Potts Hill, New South Wales

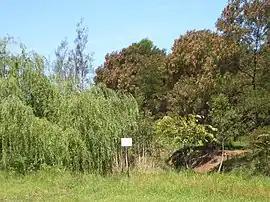
Potts Hill bushland

Potts Hill, a suburb of local government area City of Canterbury-Bankstown, is 21 kilometres south-west of the Sydney central business district, in the state of New South Wales, Australia. It is a part of the South-western Sydney region.